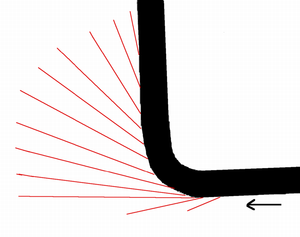
On désigne par zone de dégagement la surface libre qui longe la piste d'un circuit automobile, principalement à l'extérieur des courbes et des virages, permettant l'arrêt passif ou actif d'un véhicule. Ces zones, généralement bitumées ou remplies de graviers, permettent aux pilotes de gérer au mieux une sortie de piste, protègent les commissaires de course et les spectateurs, et peuvent éviter de graves dommages aux machines de course.